Joan Blondell

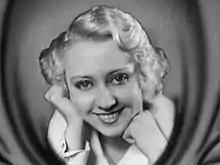
Blondell in trailer for "Three on a Match" (1932)

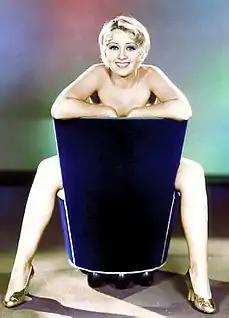
This 1932 promotional photo of Blondell was later banned under the Motion Picture Production Code.

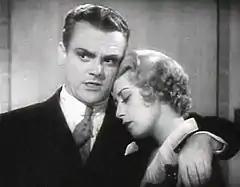
With James Cagney in "Footlight Parade" (1933)

Blondell was paired several more times with James Cagney in films, including "The Public Enemy" (1931) and "Footlight Parade" (1933), and was one-half of a gold-digging duo with Glenda Farrell in nine films. During the Great Depression, Blondell was one of the highest-paid individuals in the United States. Her stirring rendition of "Remember My Forgotten Man" in the Busby Berkeley production of "Gold Diggers of 1933", in which she co-starred with Dick Powell and Ruby Keeler, became an anthem for the frustrations of unemployed people and the government's failed economic policies. In 1937, she starred opposite Errol Flynn in "The Perfect Specimen". By the end of the decade, she had made nearly 50 films. She left Warner Bros. in 1939.